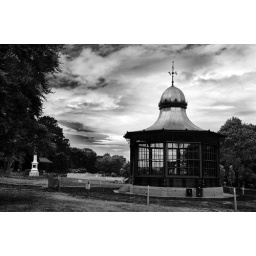
Bandstand in black and white